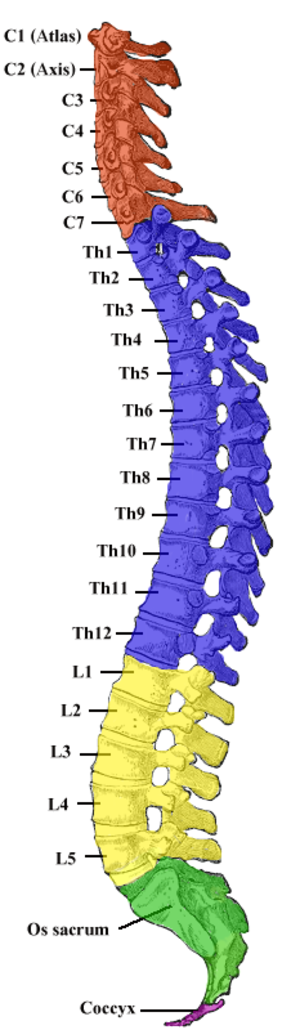
Le sacrum, chez les vertébrés terrestres, est un os impair, médian et symétrique, formé de la soudure des vertèbres sacrées ou sacrales. Il a une forme pyramidale, dont la base crâniale est appelée le promontoire sacré ; la pointe de la pyramide s'appelant l'apex.
La colonne vertébrale est un empilement d'os articulés appelés vertèbres. Elle est le support du dos des vertébrés, dont elle constitue une synapomorphie. C'est sur la colonne vertébrale que sont fixées les côtes et, quand elles existent, les ceintures scapulaires et thoraciques. Elle abrite la moelle spinale.
Les vertèbres lombaires sont des vertèbres de la partie caudale de la colonne vertébrale. Elles se situent entre les vertèbres thoraciques et le sacrum.